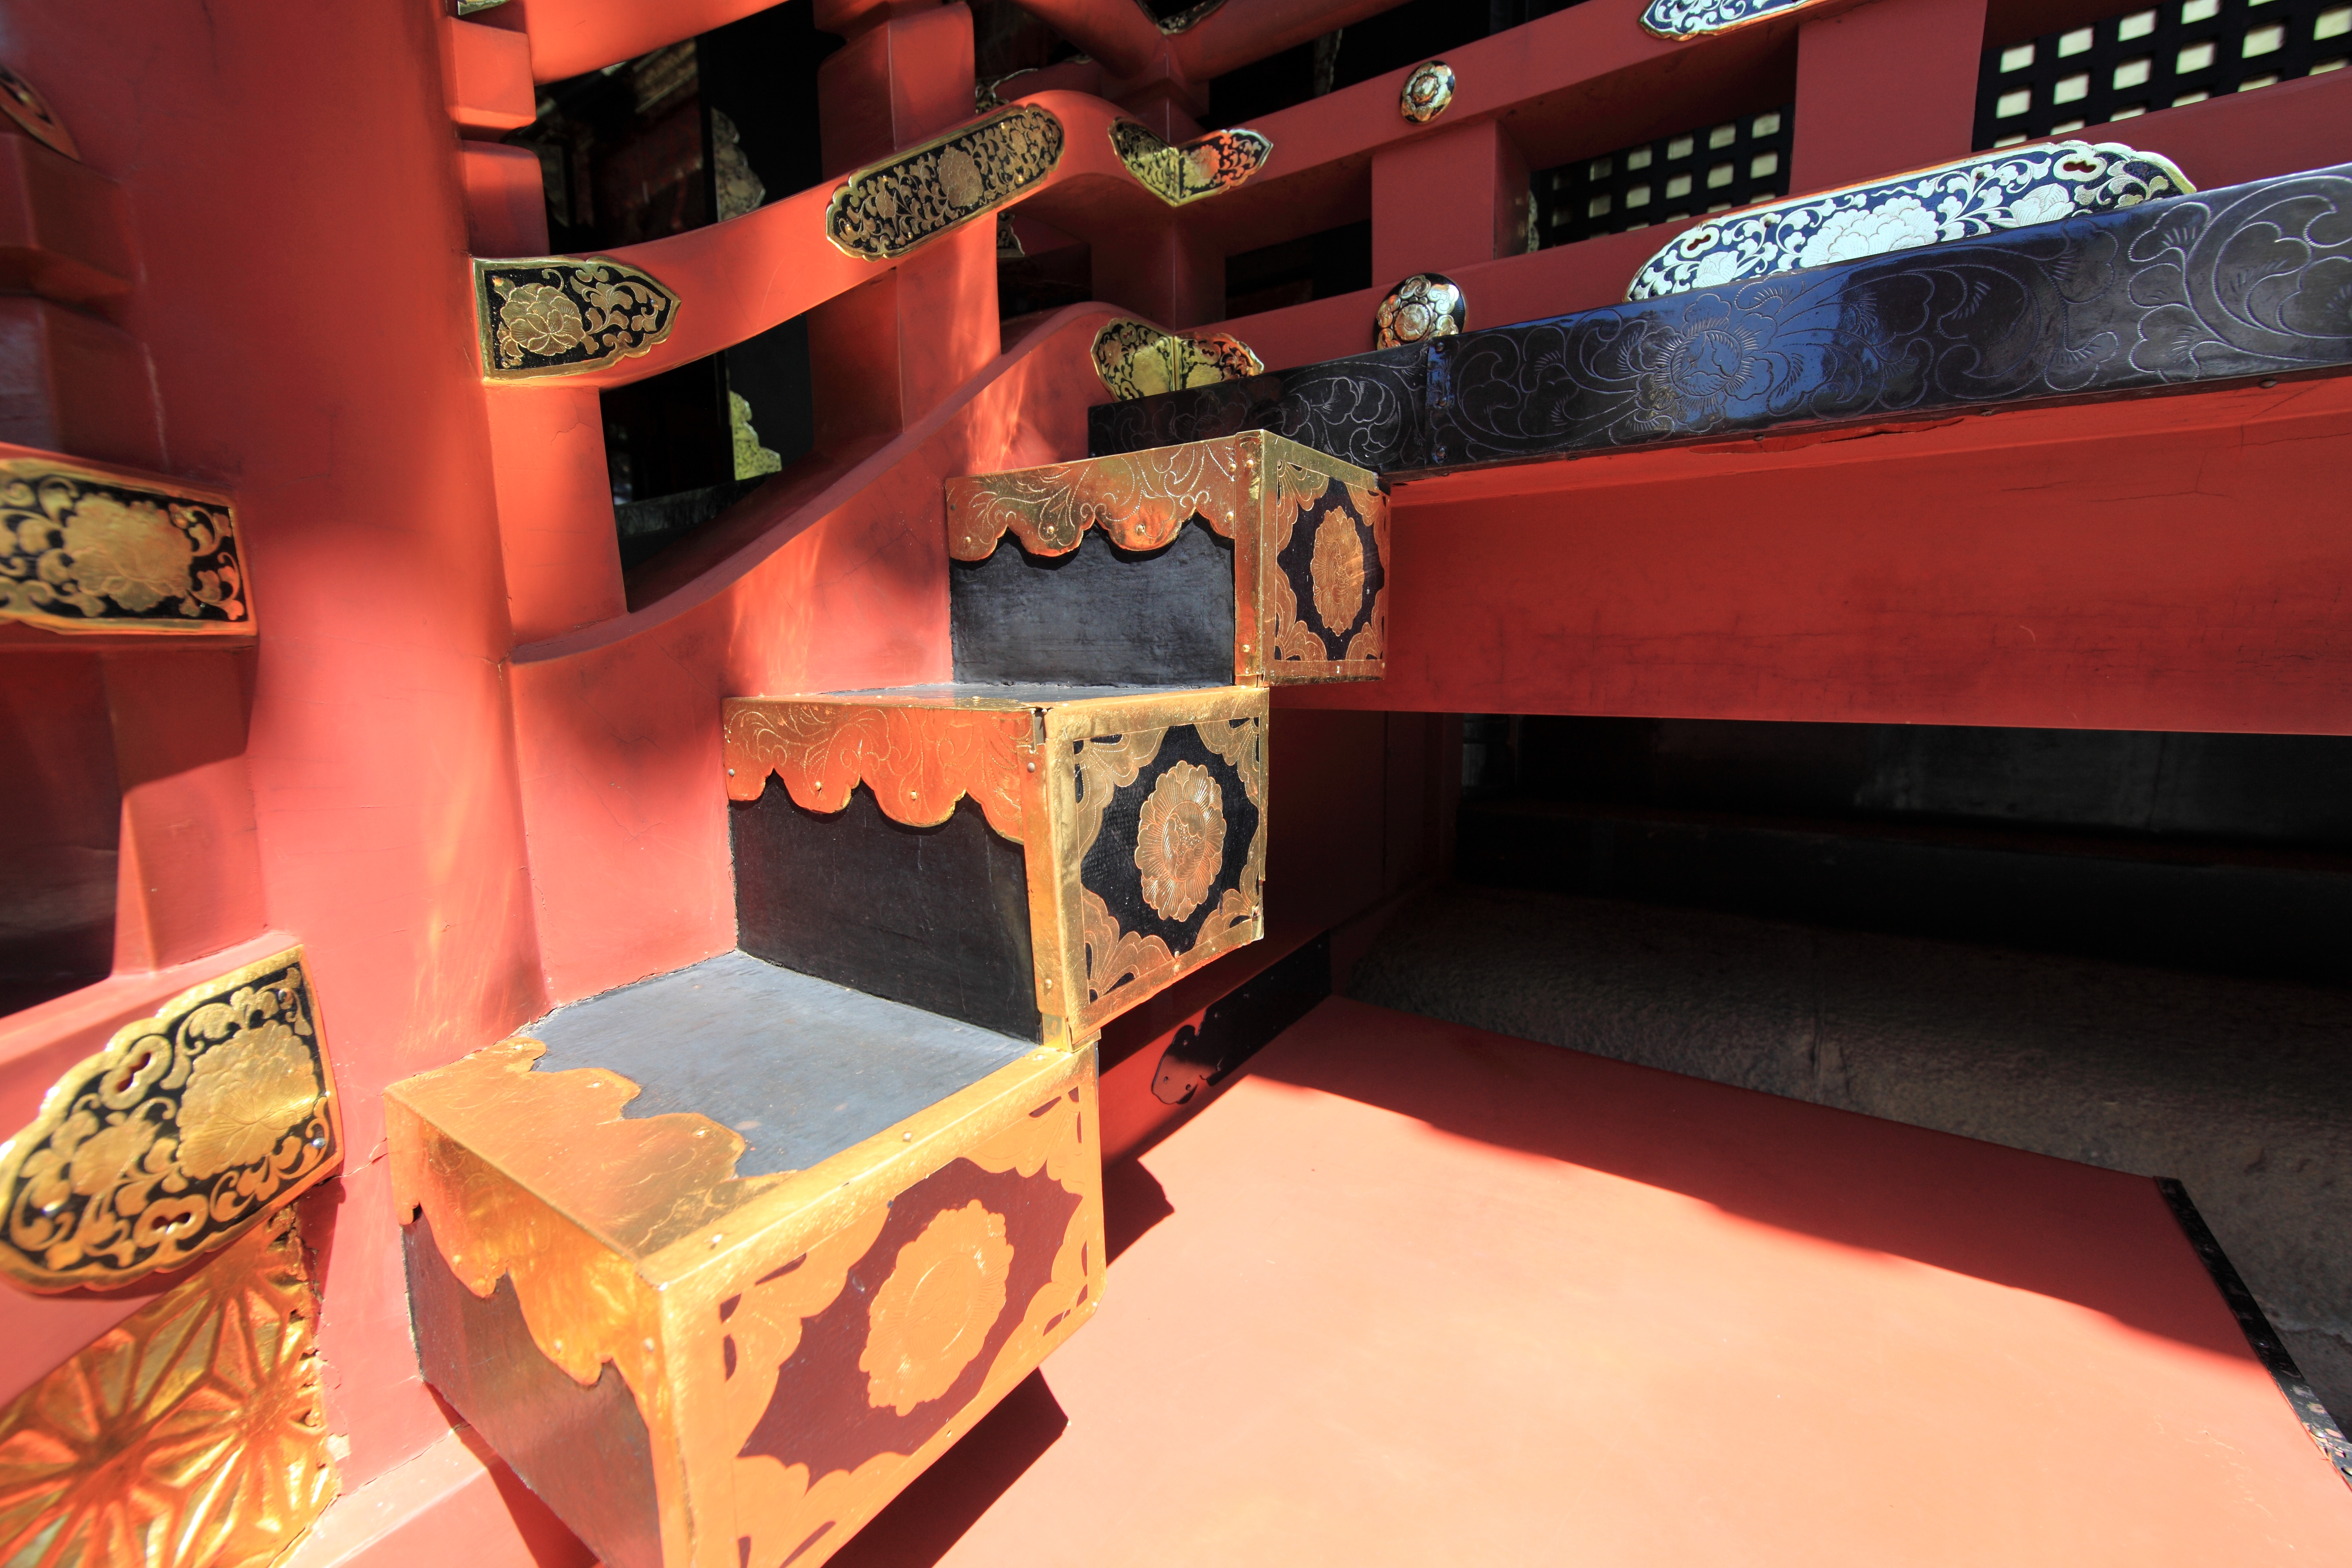
high, red, cool image, design, shrine, 5d, hires, markii, hi, res, resolution, shizuoka, kunohzantoushouguu, screenshot